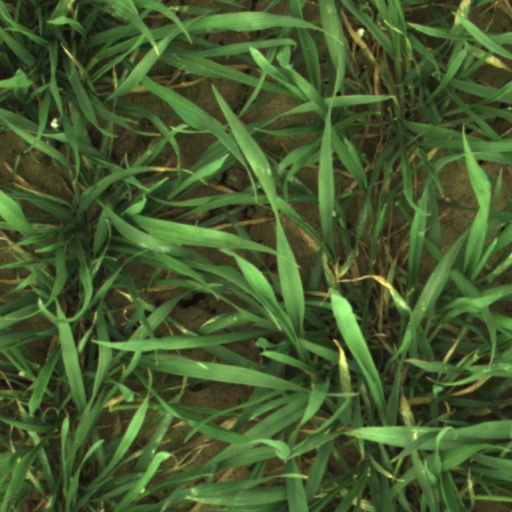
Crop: wheat